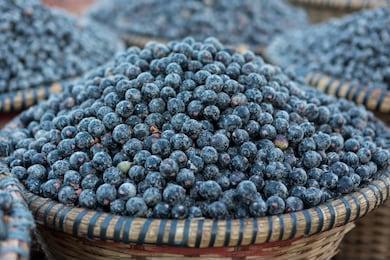
Label: others